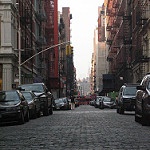
Scene: Outdoor